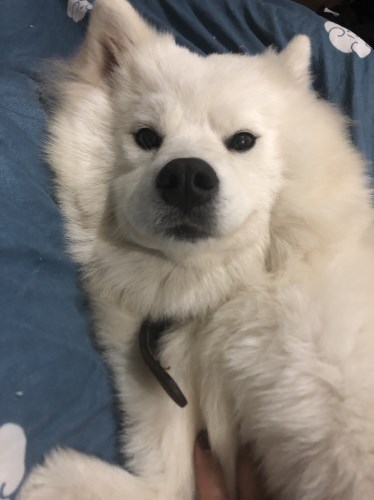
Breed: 2192-n000088-Samoyed